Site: brandenburg
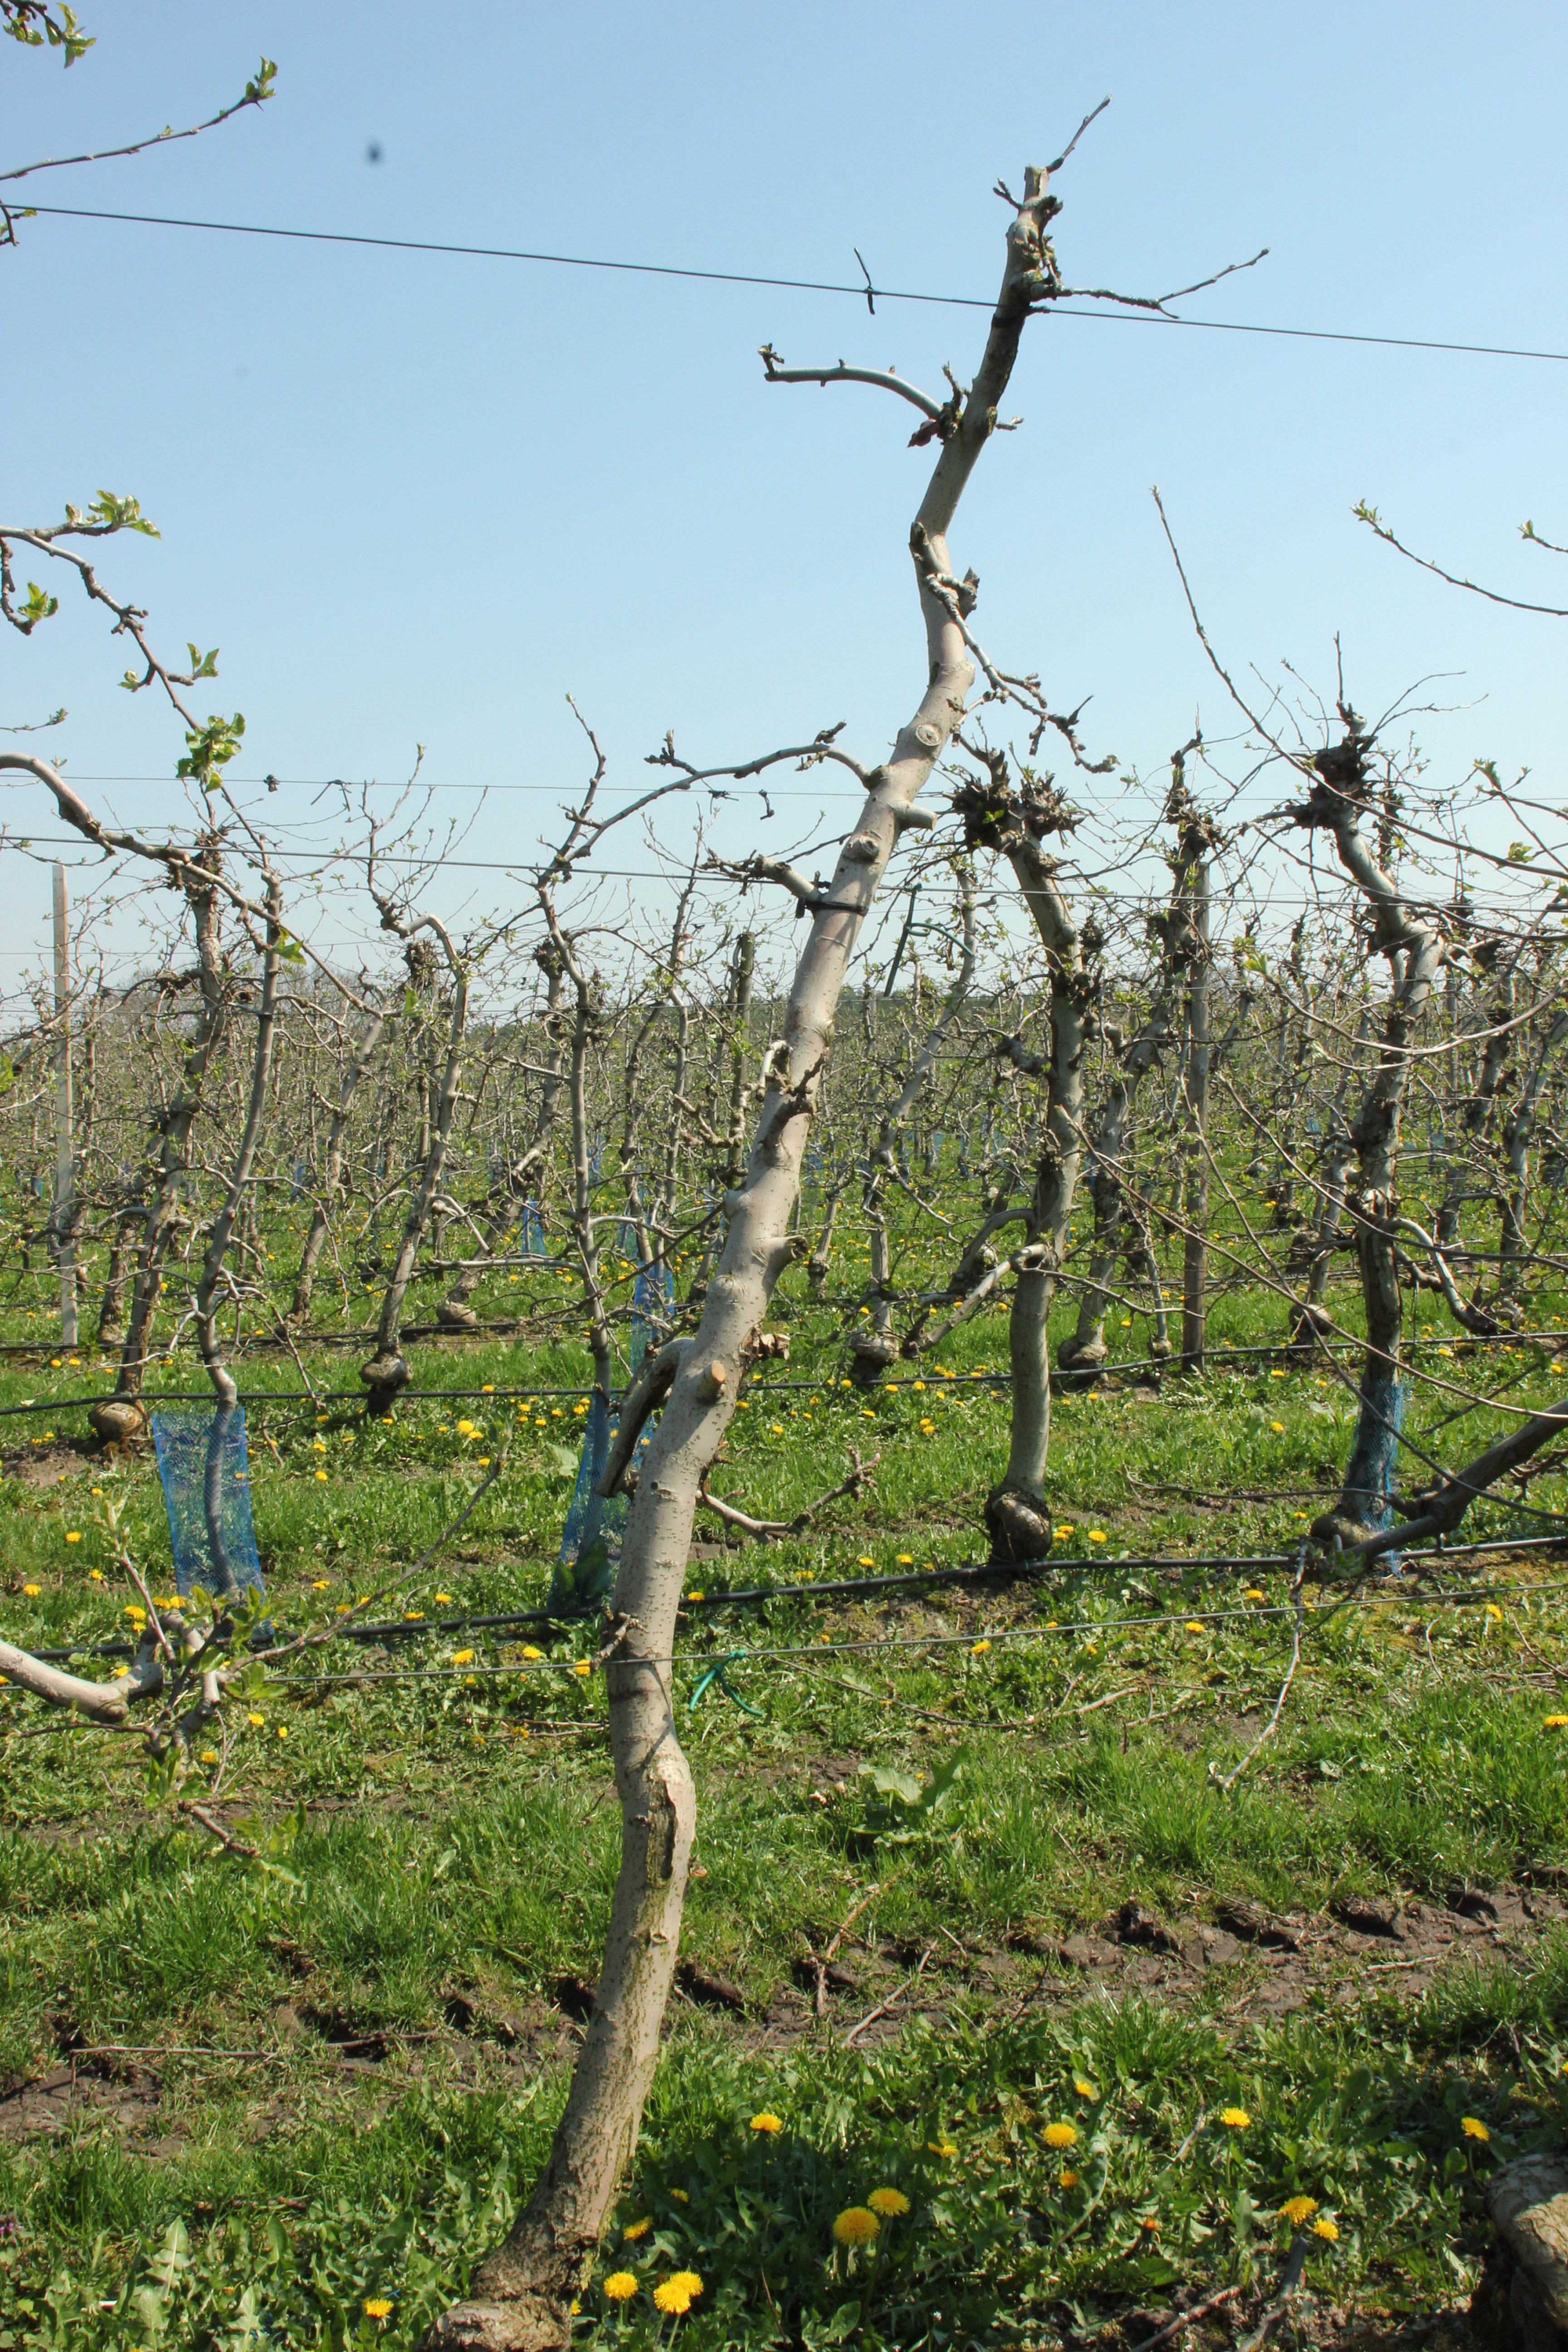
Growth stage (BBCH 56): Inflorescence emergence